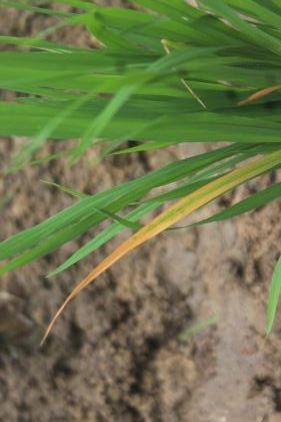
Disease: Tungro